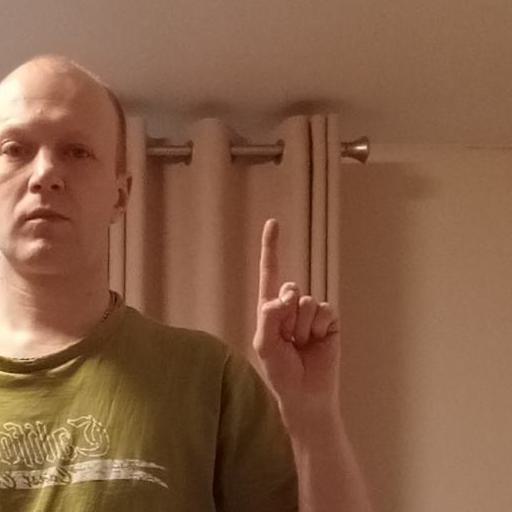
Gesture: one